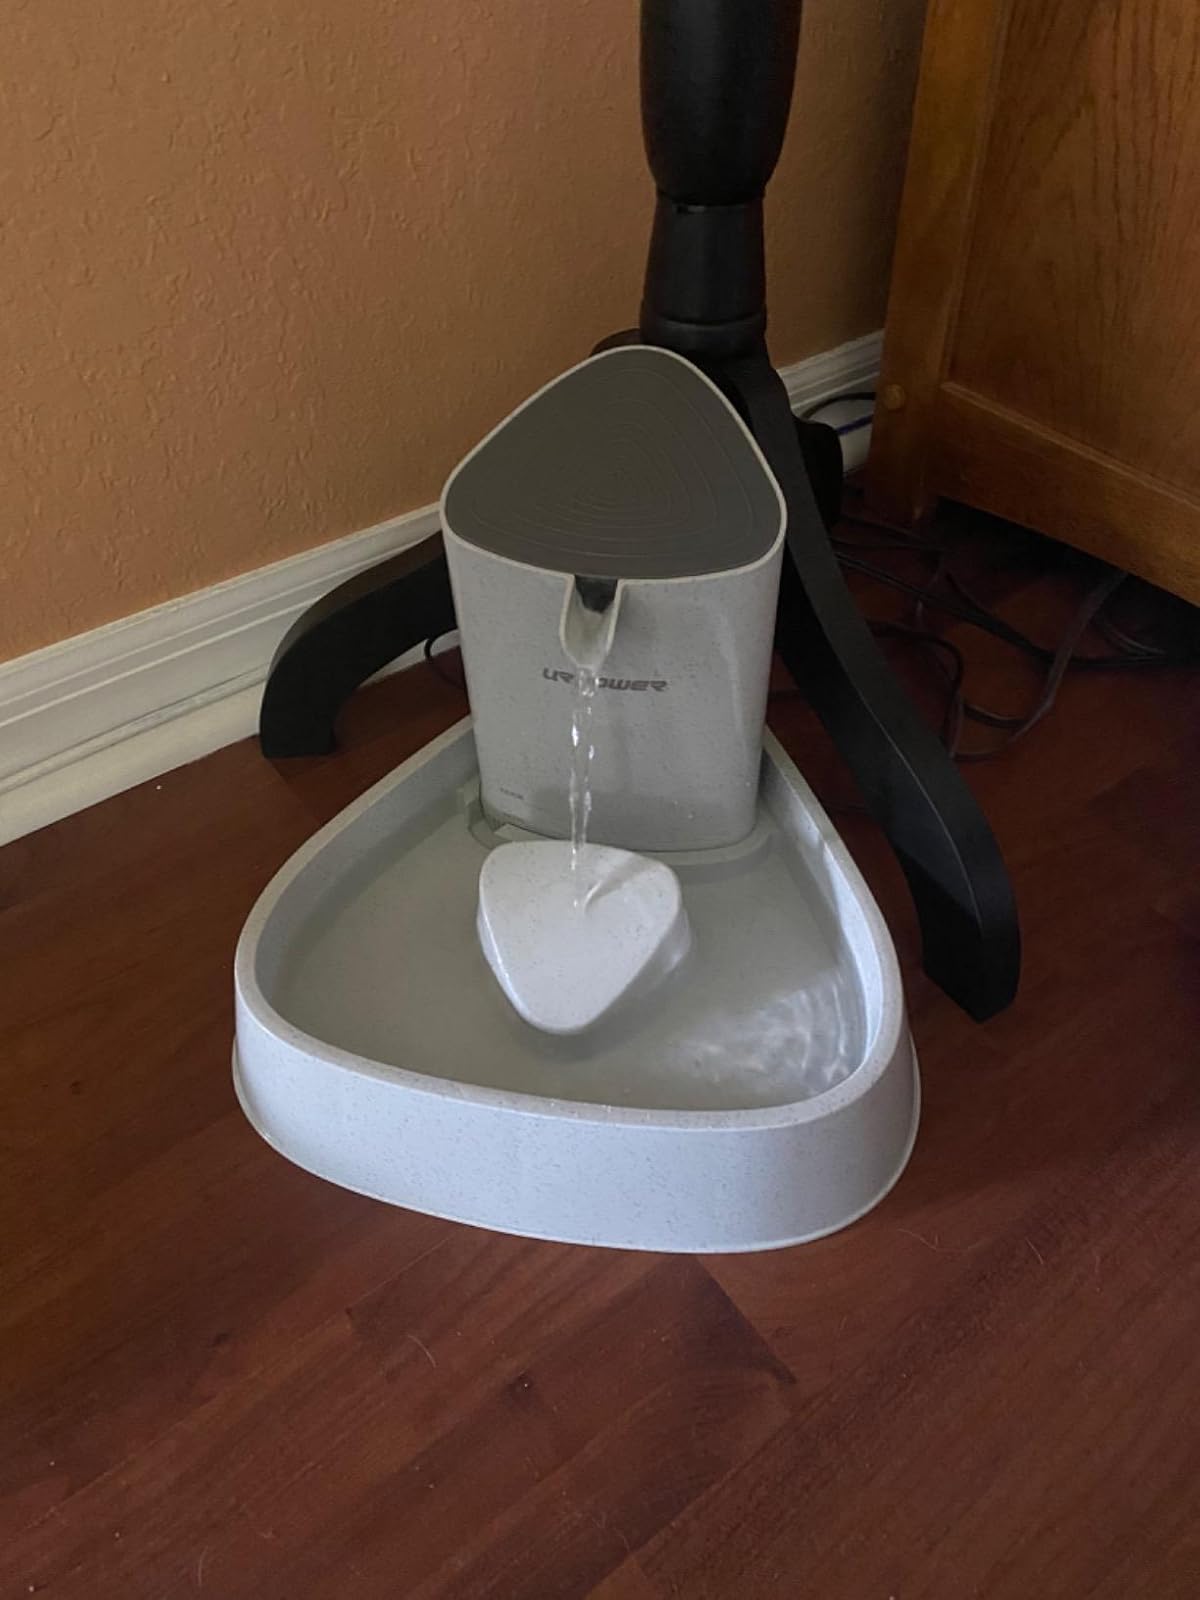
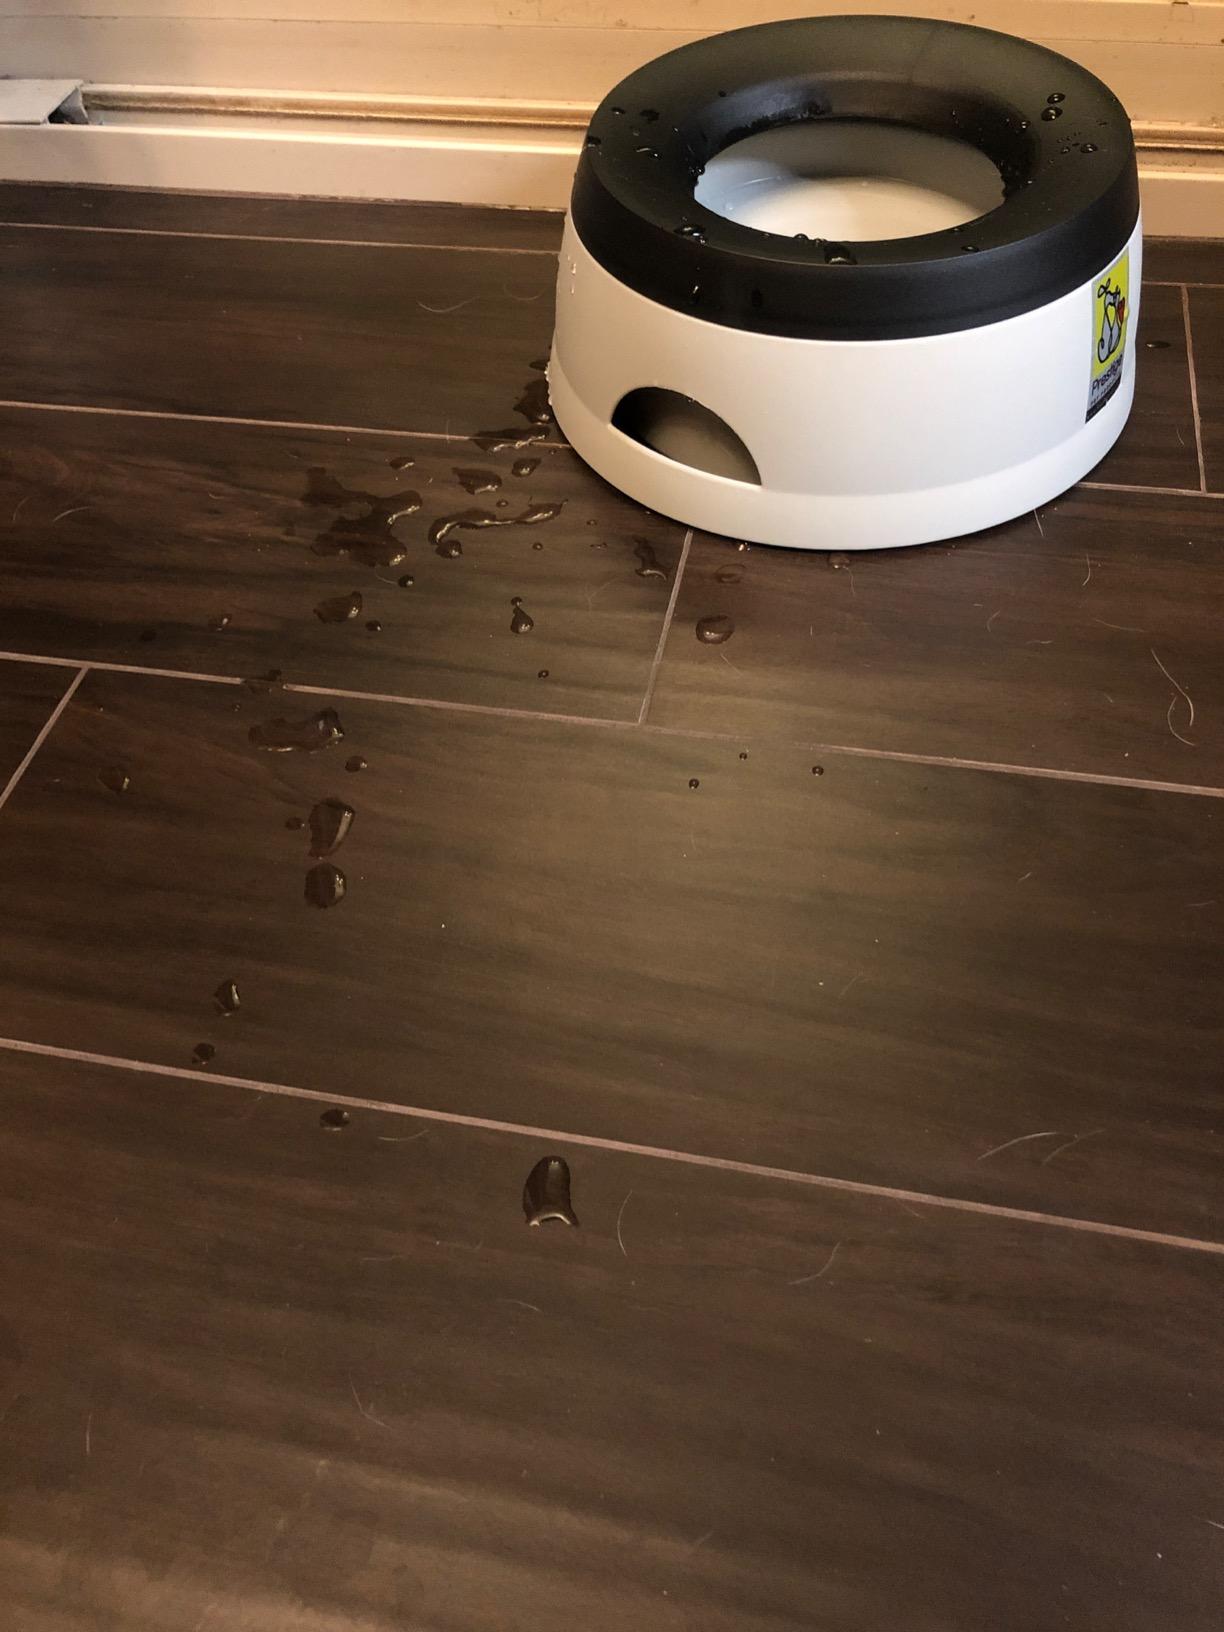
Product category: items_bowl
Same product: no